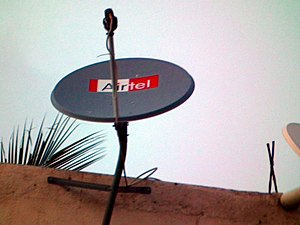
Direct broadcast satellite
En DTH satellitantenne monteret på muren.
Direct-broadcast satellite er en term anvendt til at henvise til satellit radiofoni beregnet til hjemmemodtagelse.